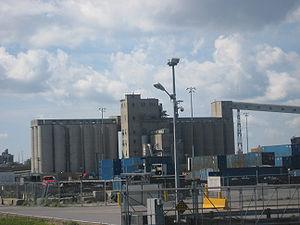
Silo Canada Maltage de Montréal vue de la Rue Pierre Dupuy. En arrière du silo, il s'agit de l'Autoroute Bonaventure.
Les élévateurs à grains de Montréal sont des constructions imposantes qui rappellent l'histoire industrielle de Montréal.